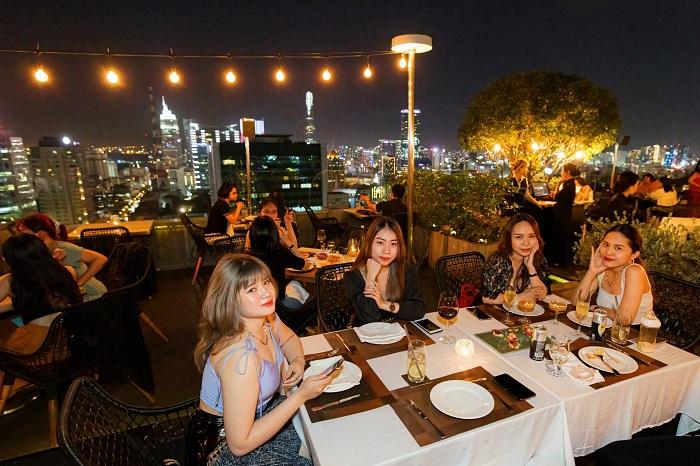
bốn cô gái đang cùng nhau nhìn về một hướng